Port Jefferson Power Station

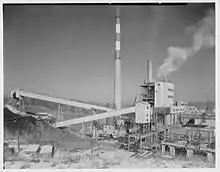
Port Jefferson Power Station in 1959

The plant was constructed by the Long Island Lighting Company (LILCO). Unit 1 was constructed in 1948, and Unit 2 in 1950. The land was previously part of the Alfred K. Woodhull estate. Units 3 and 4 were commissioned in 1958 and 1960. The later two units were originally planned to be built at the E. F. Barrett Power Station, but because that site would not provide sufficient cooling water for additional generating units, they were constructed at Port Jefferson instead. They were initially fueled by coal. The 16 MW gas turbine generator began operation in 1966.